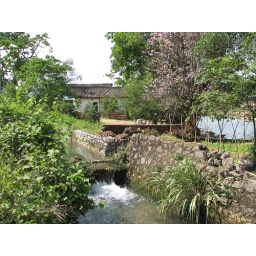
tree in bloom by the bridge